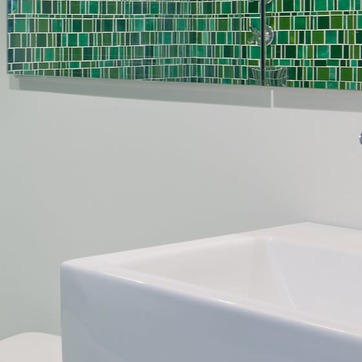
Material: painted